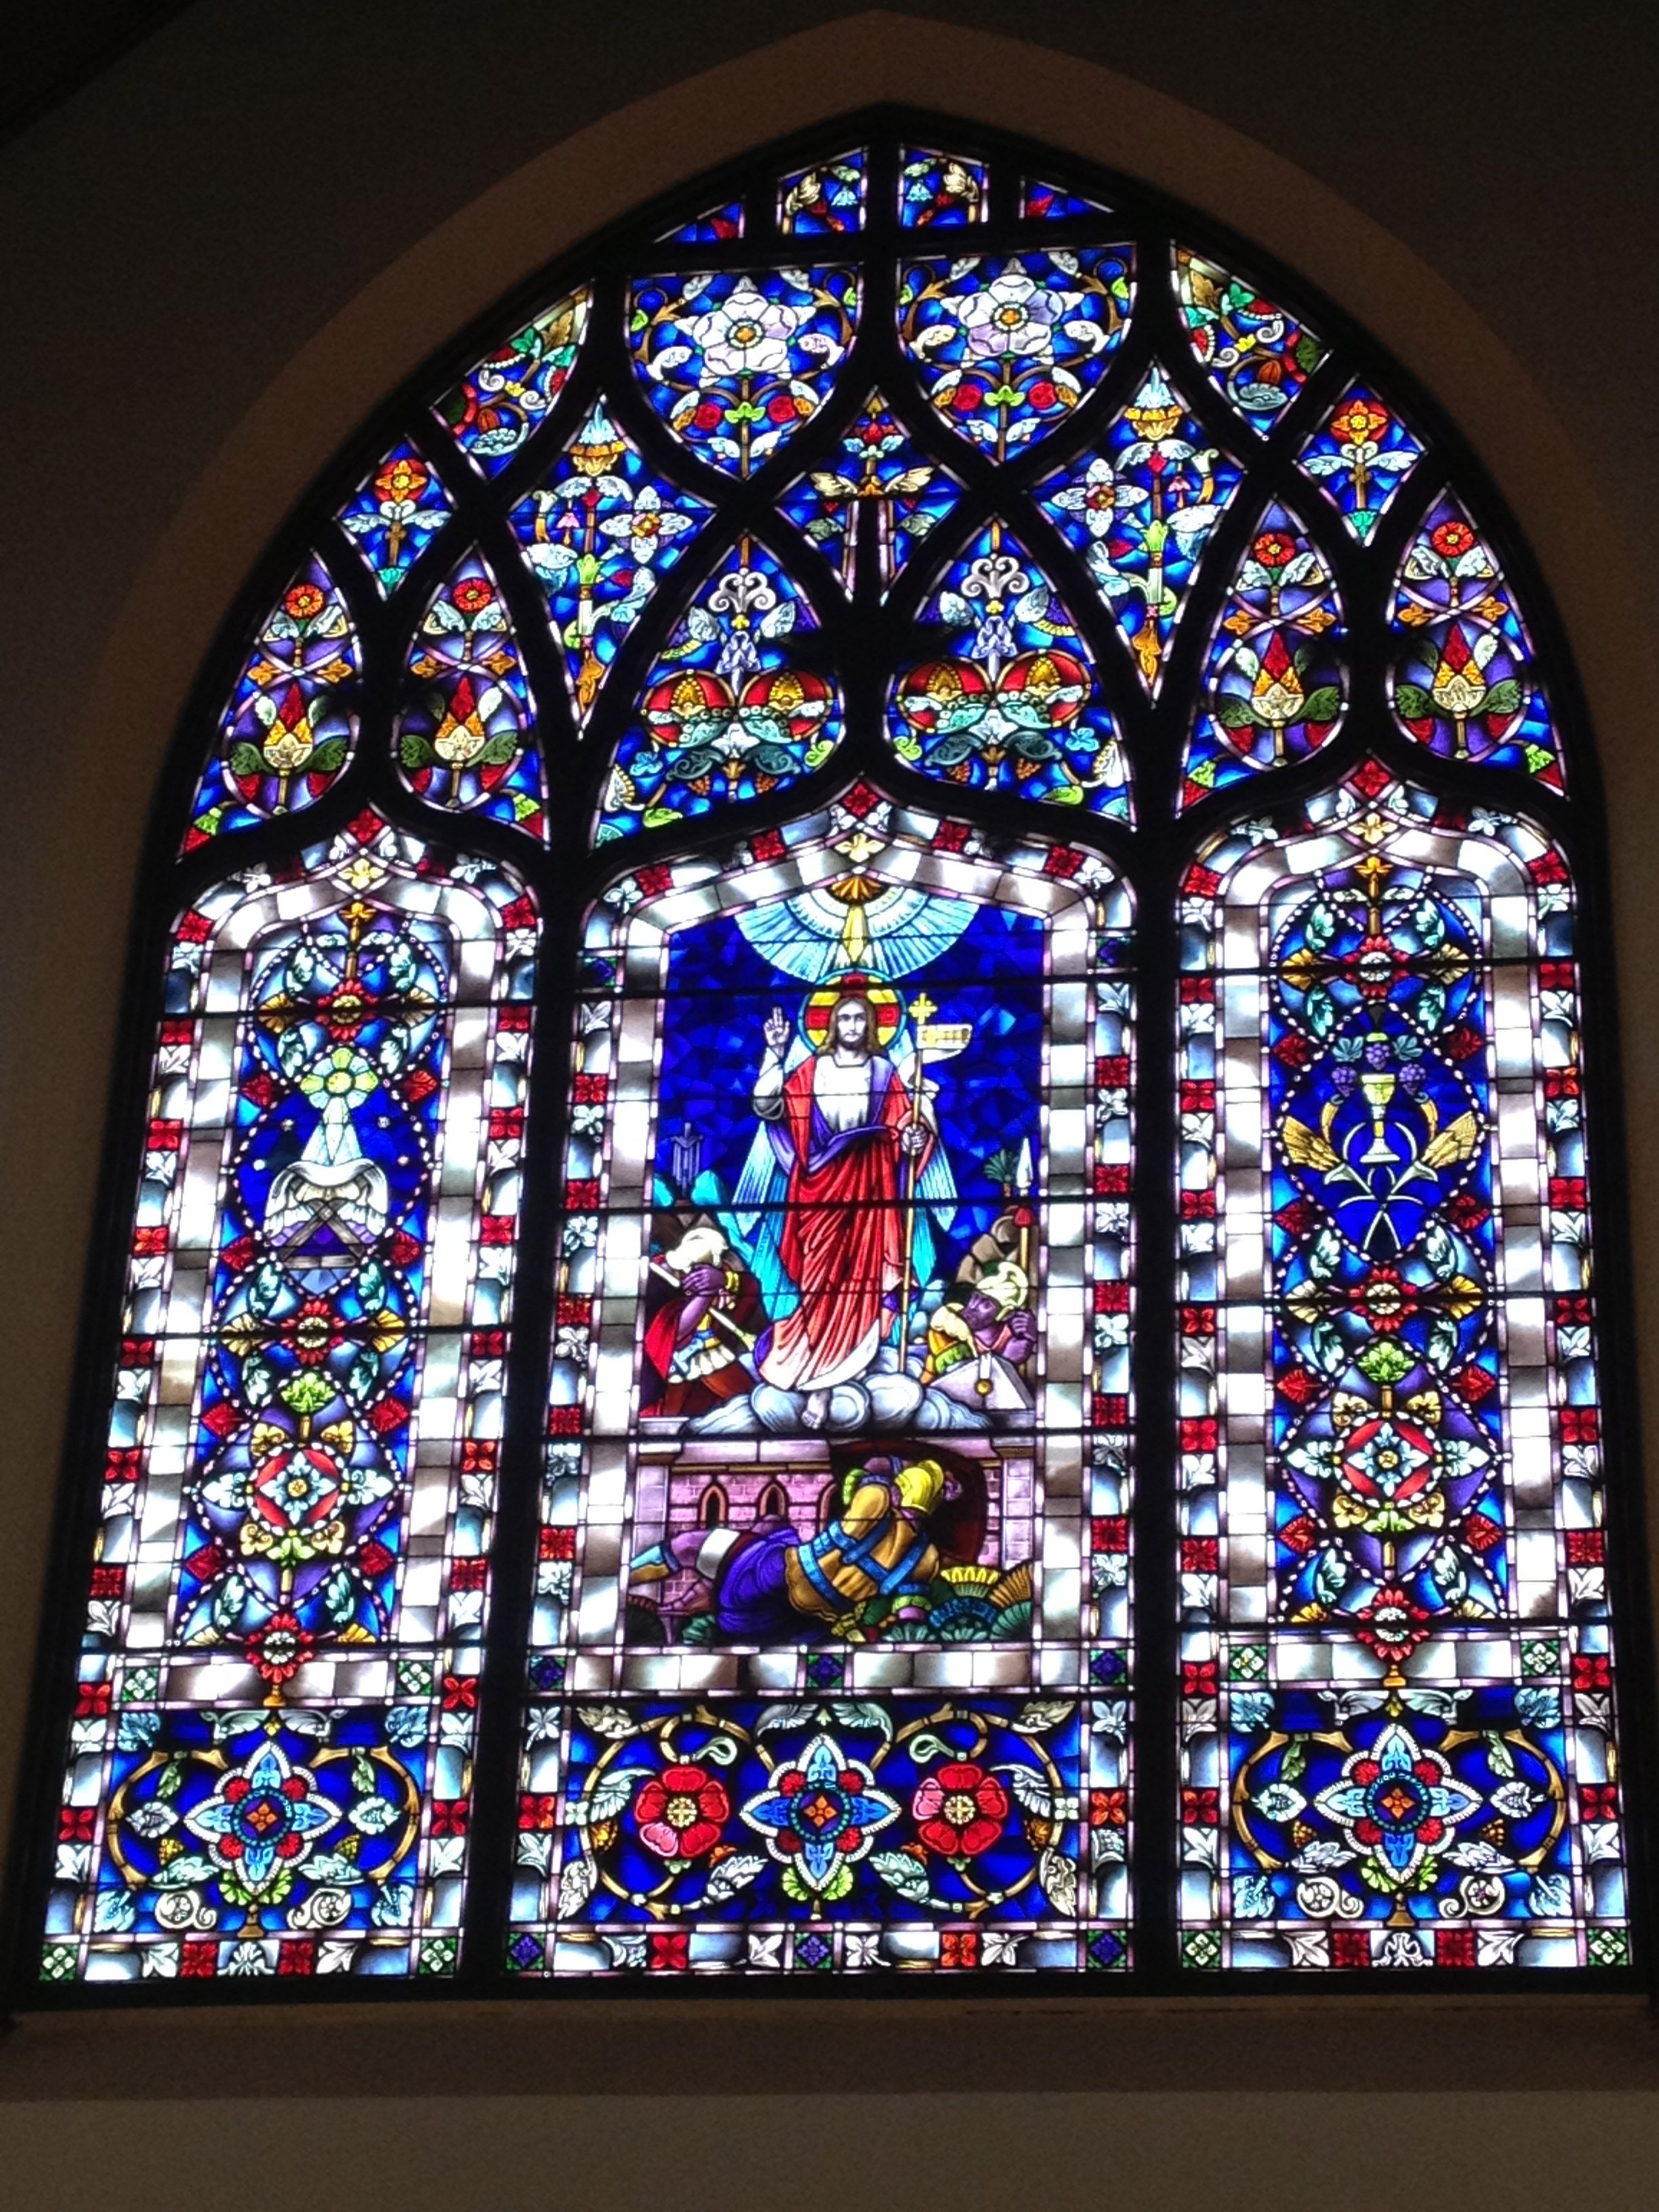
architecture, interior, window, glass, pattern, red, blue, church, colorful, christian, material, stained glass, spiritual, religious, christ, symmetry, jesus, christianity, church window